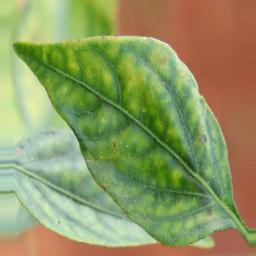
Label: nutritional